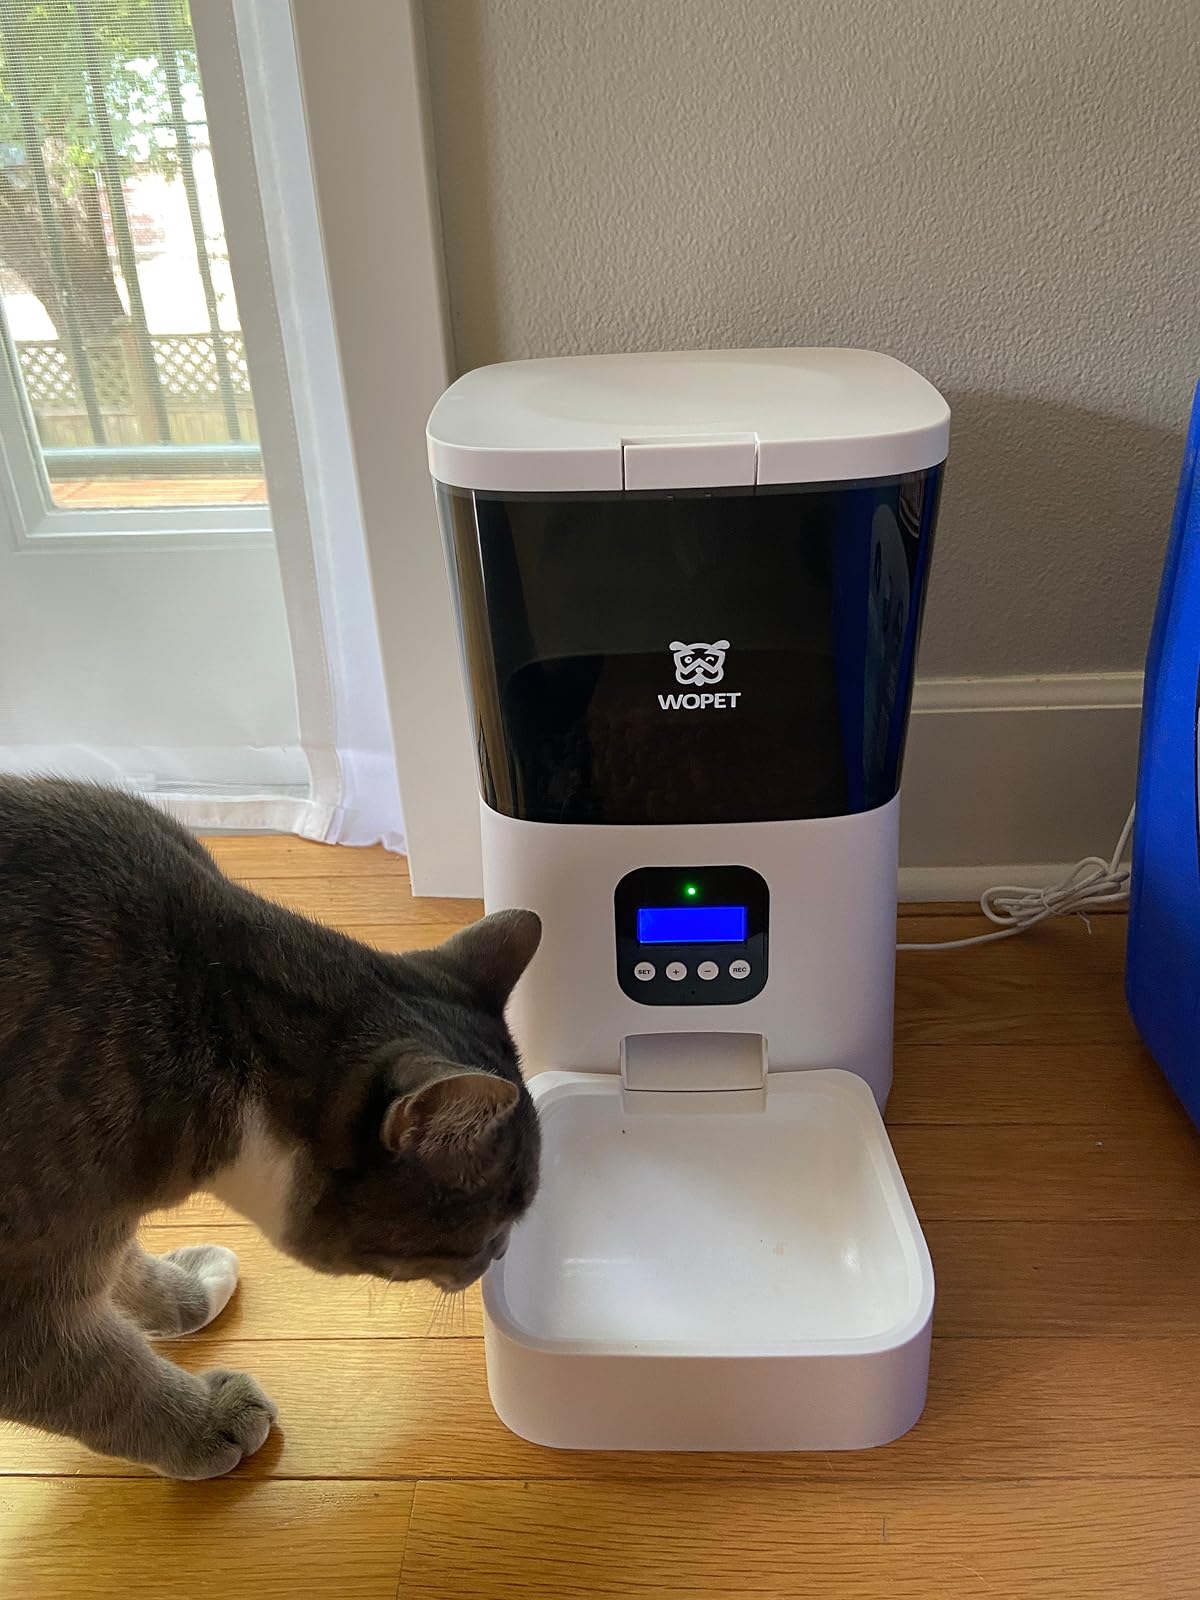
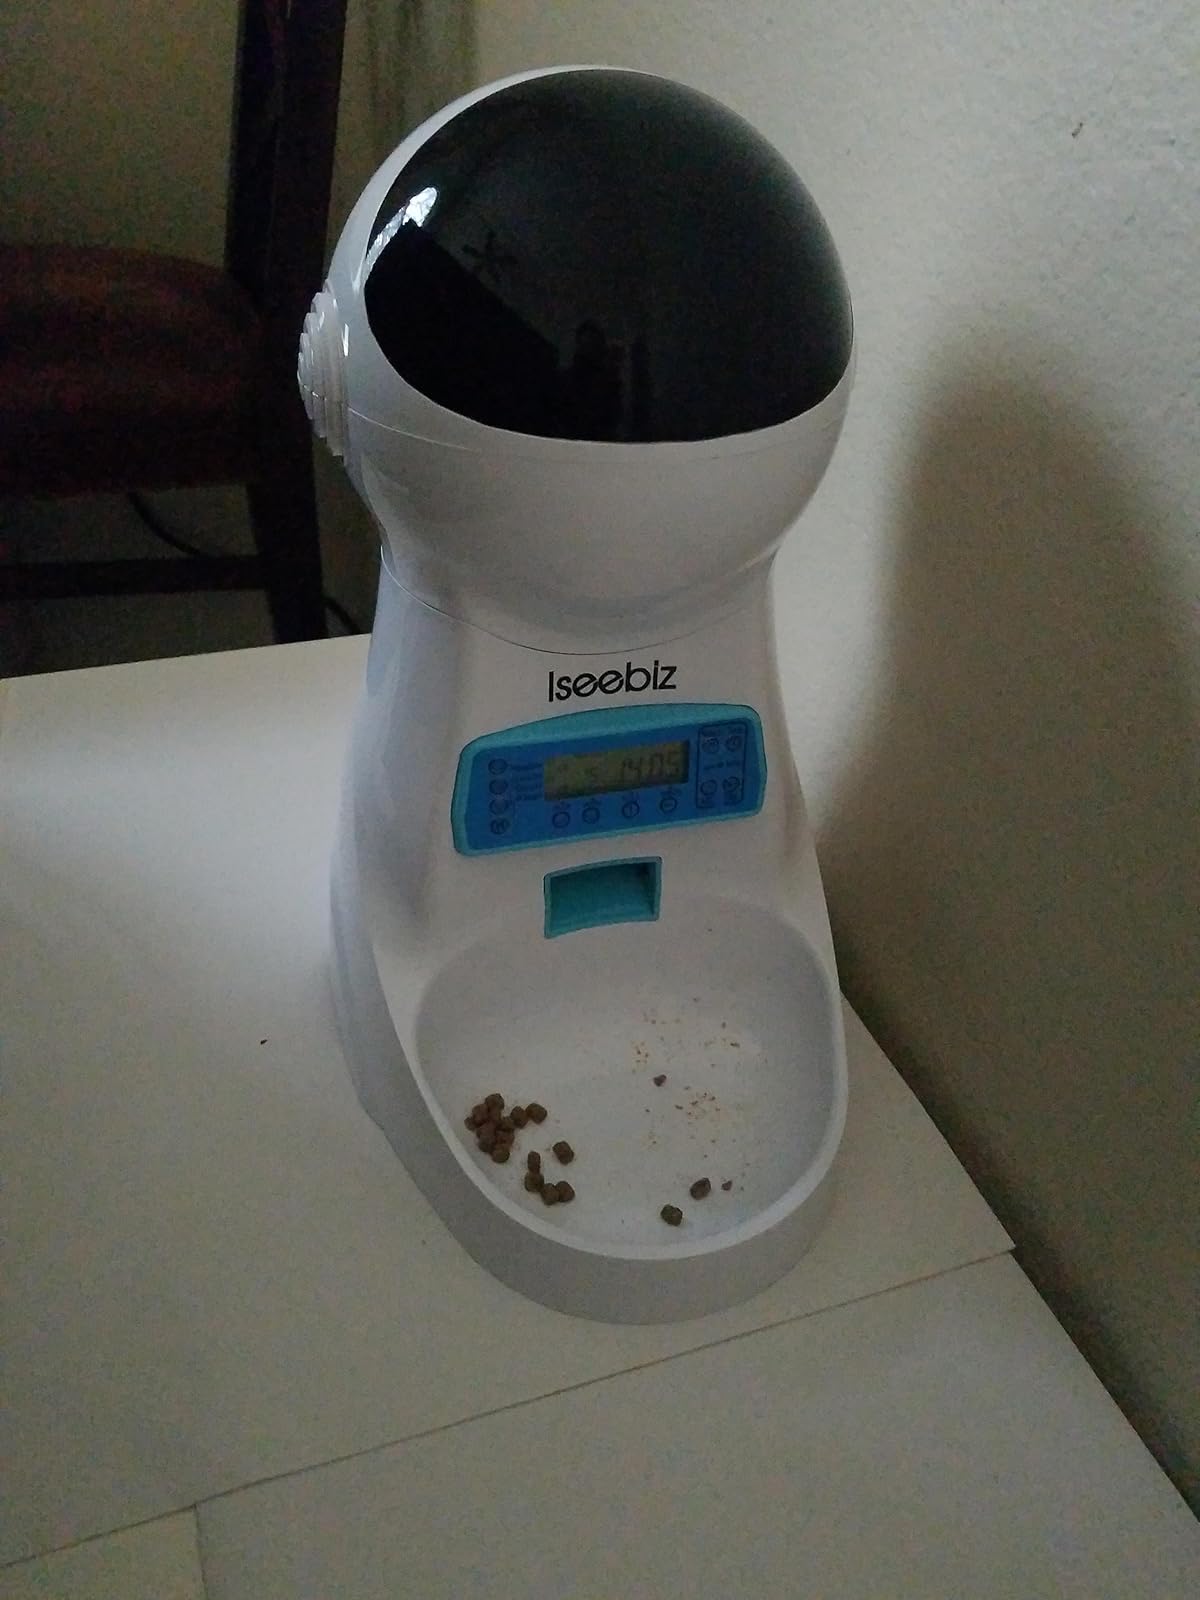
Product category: items_feeder
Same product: no